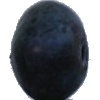
Label: blueberry